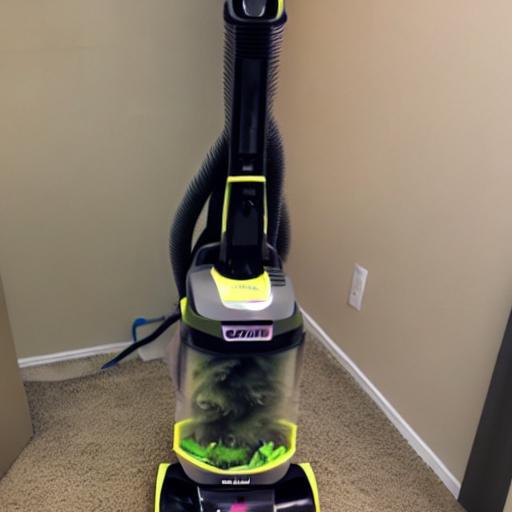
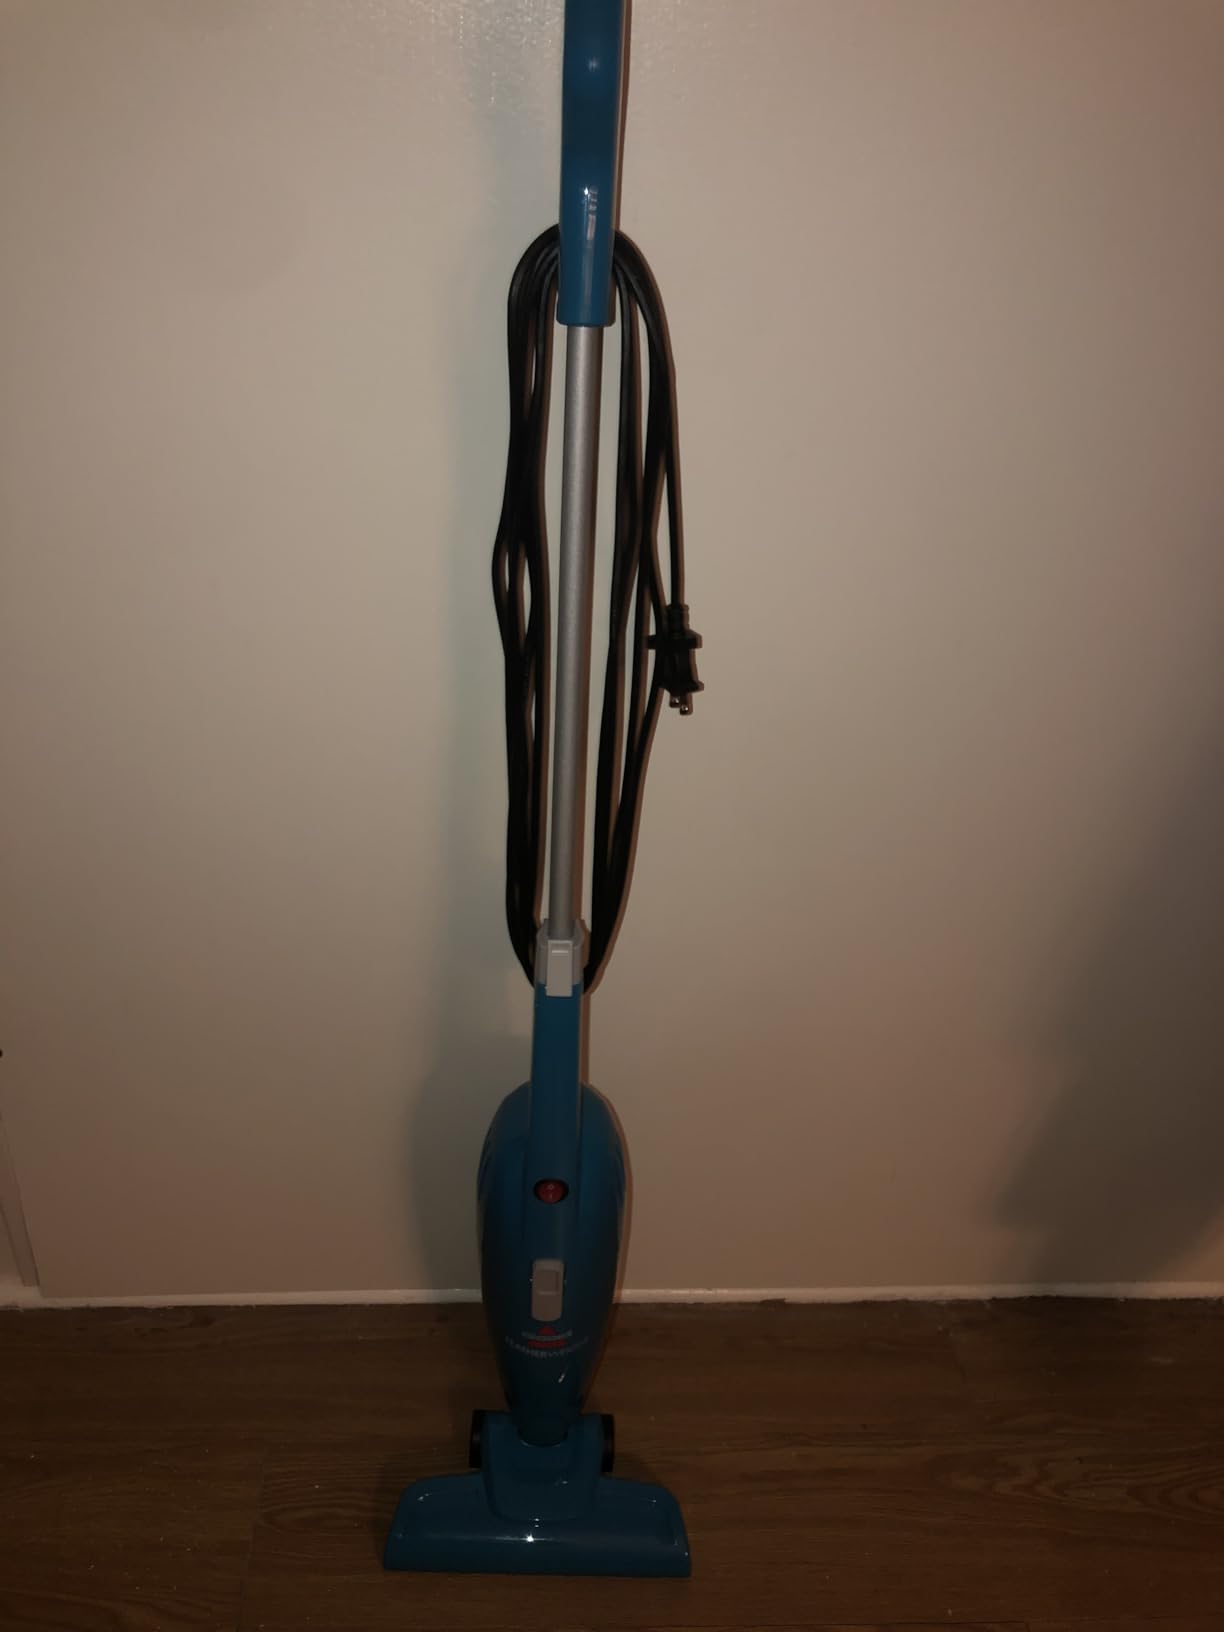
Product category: items_vacuum
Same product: no